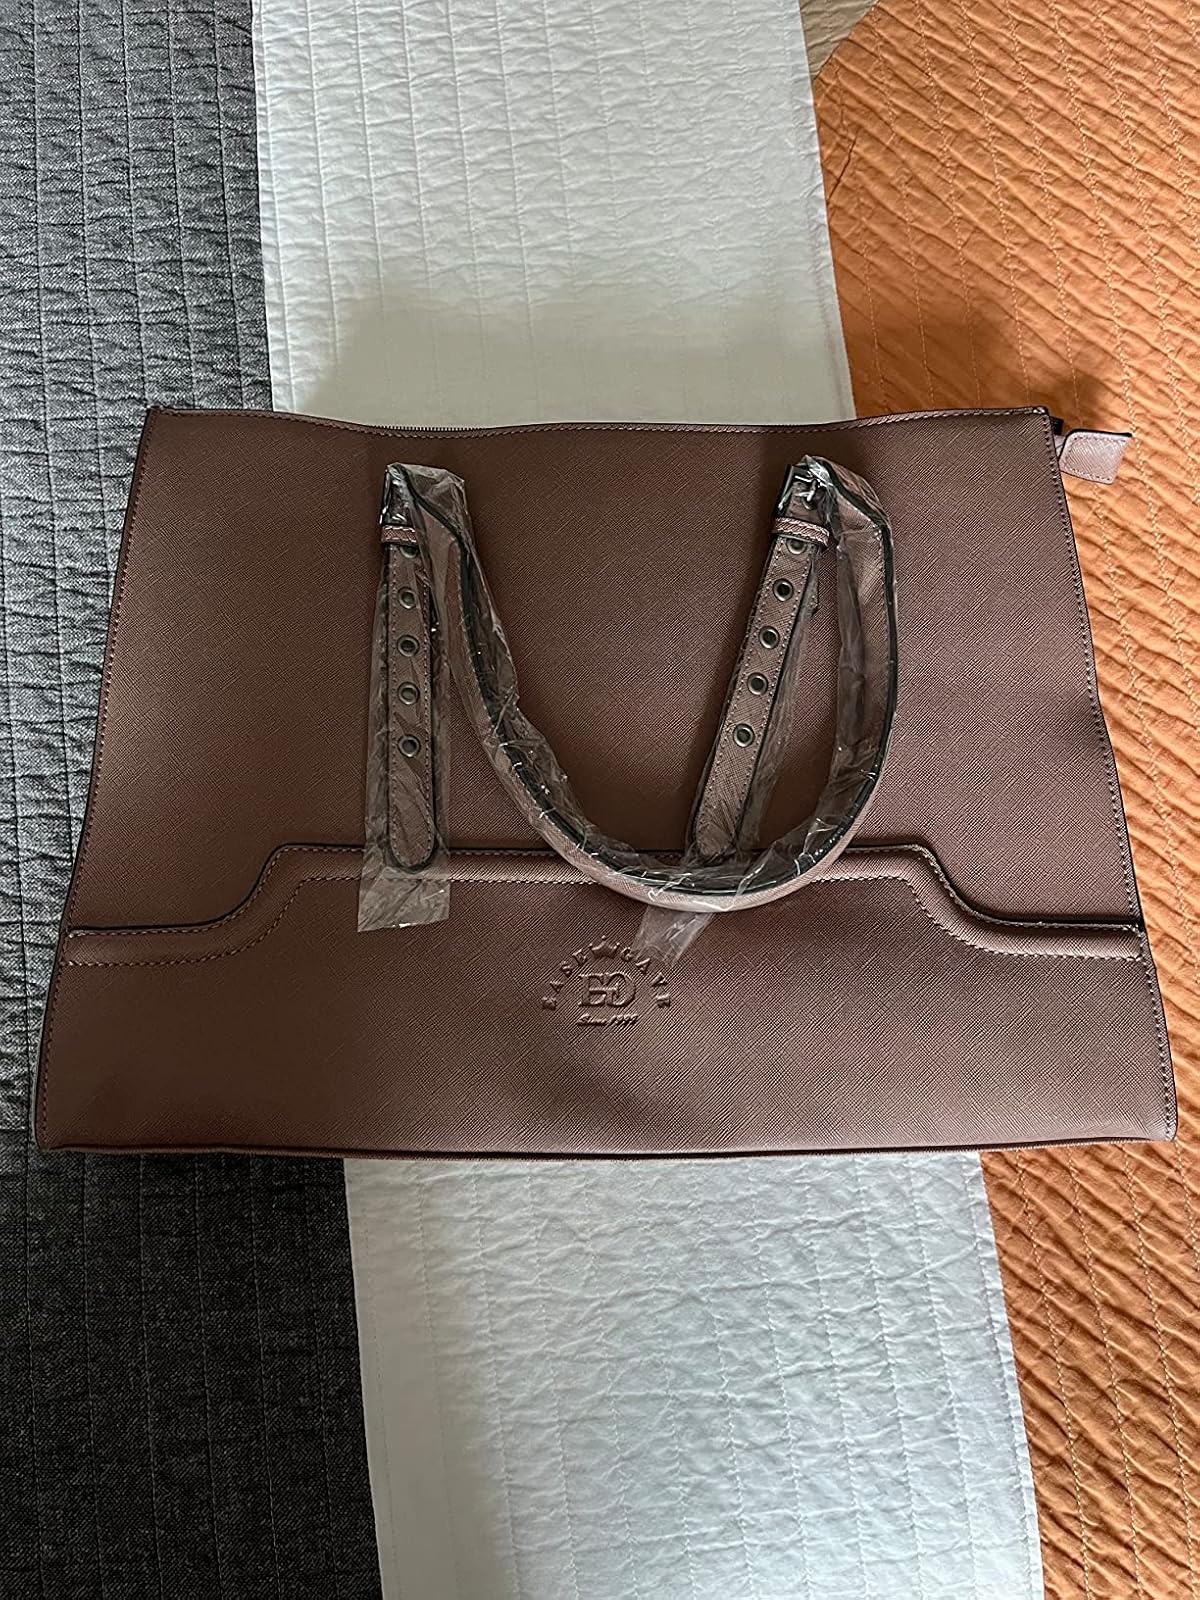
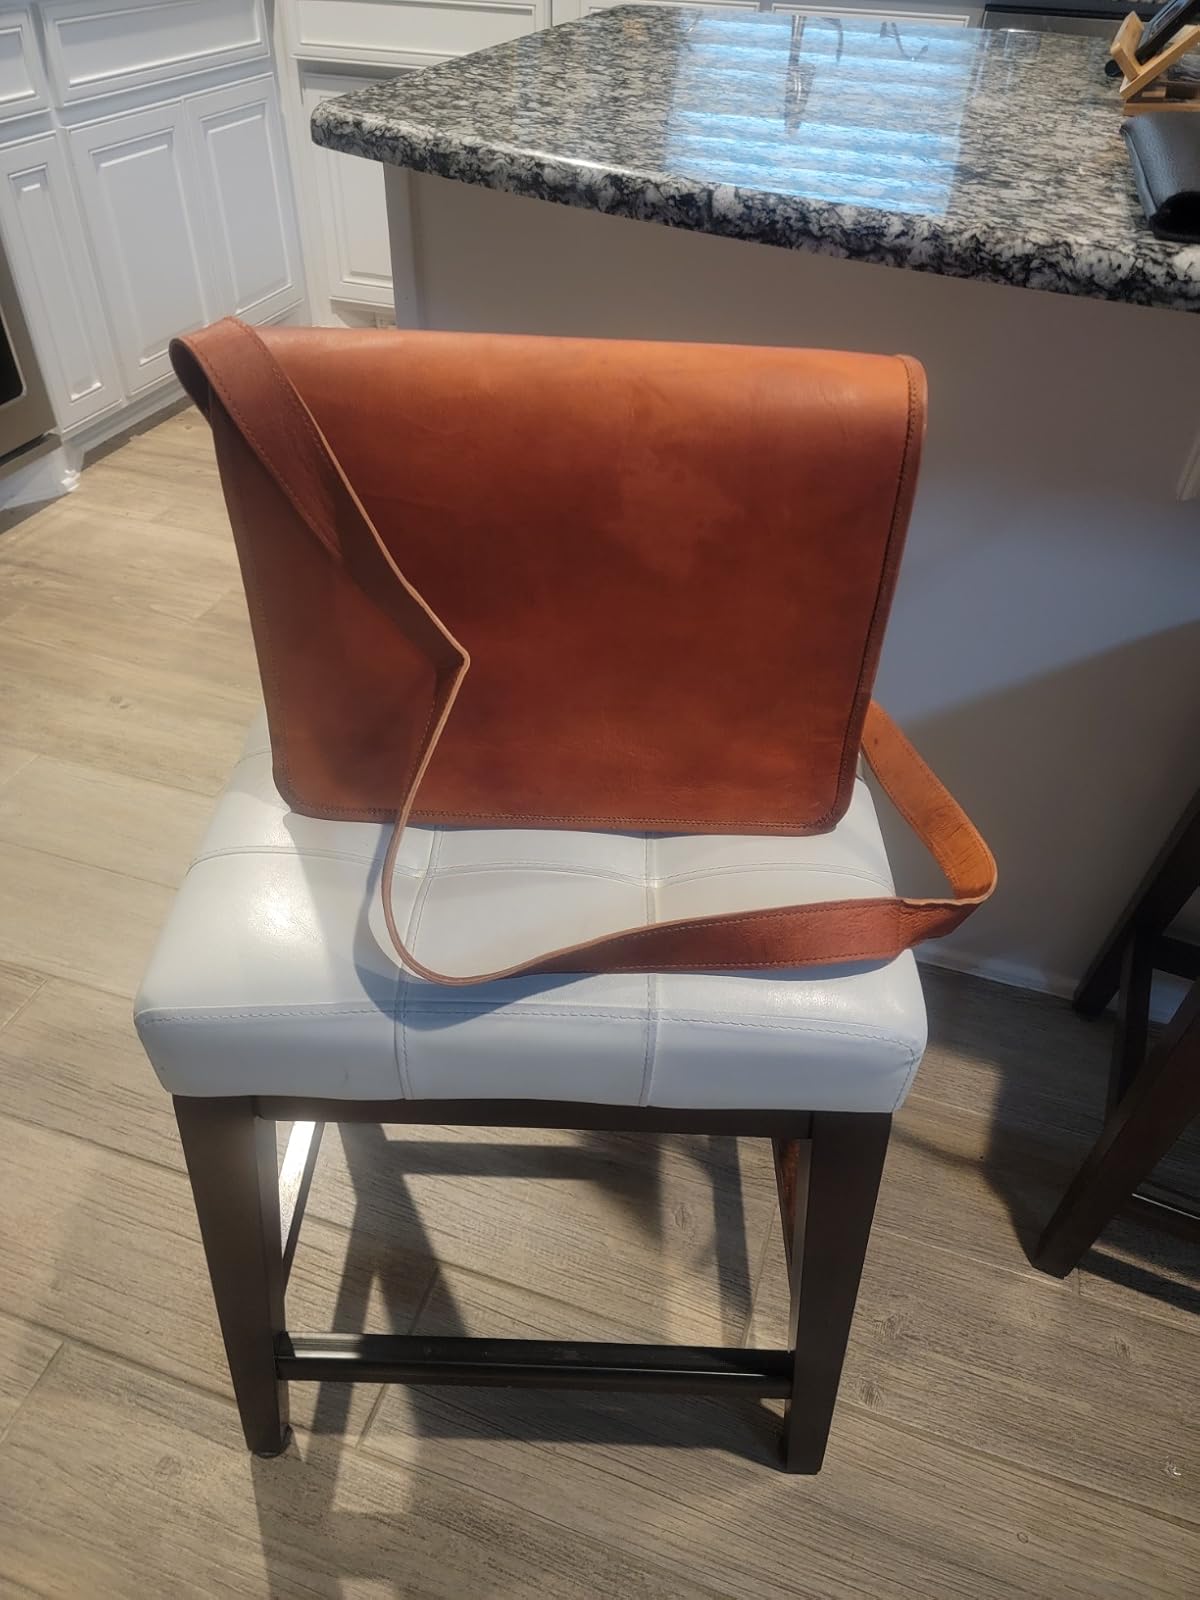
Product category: bag
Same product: no